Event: Typhoon Ruby
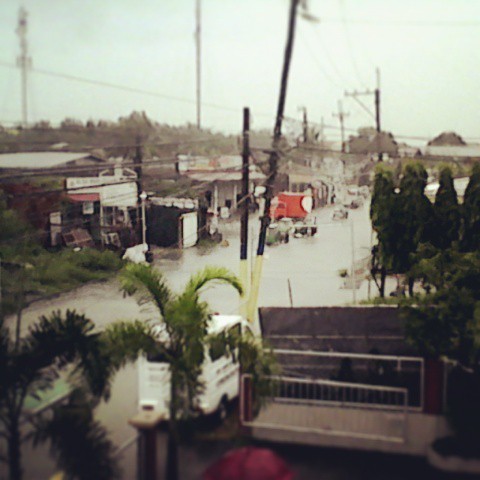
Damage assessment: damage